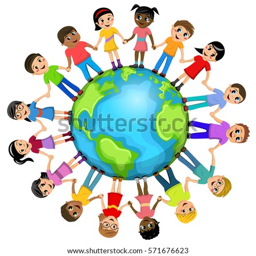
children or kids hand in hand around the world isolated